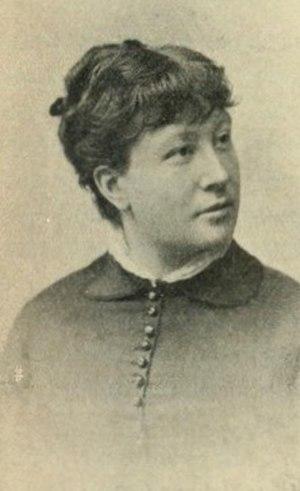
Virginia Marini est une actrice italienne.